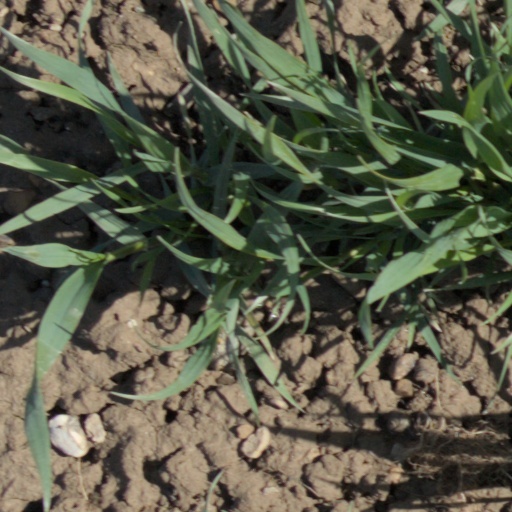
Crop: wheat